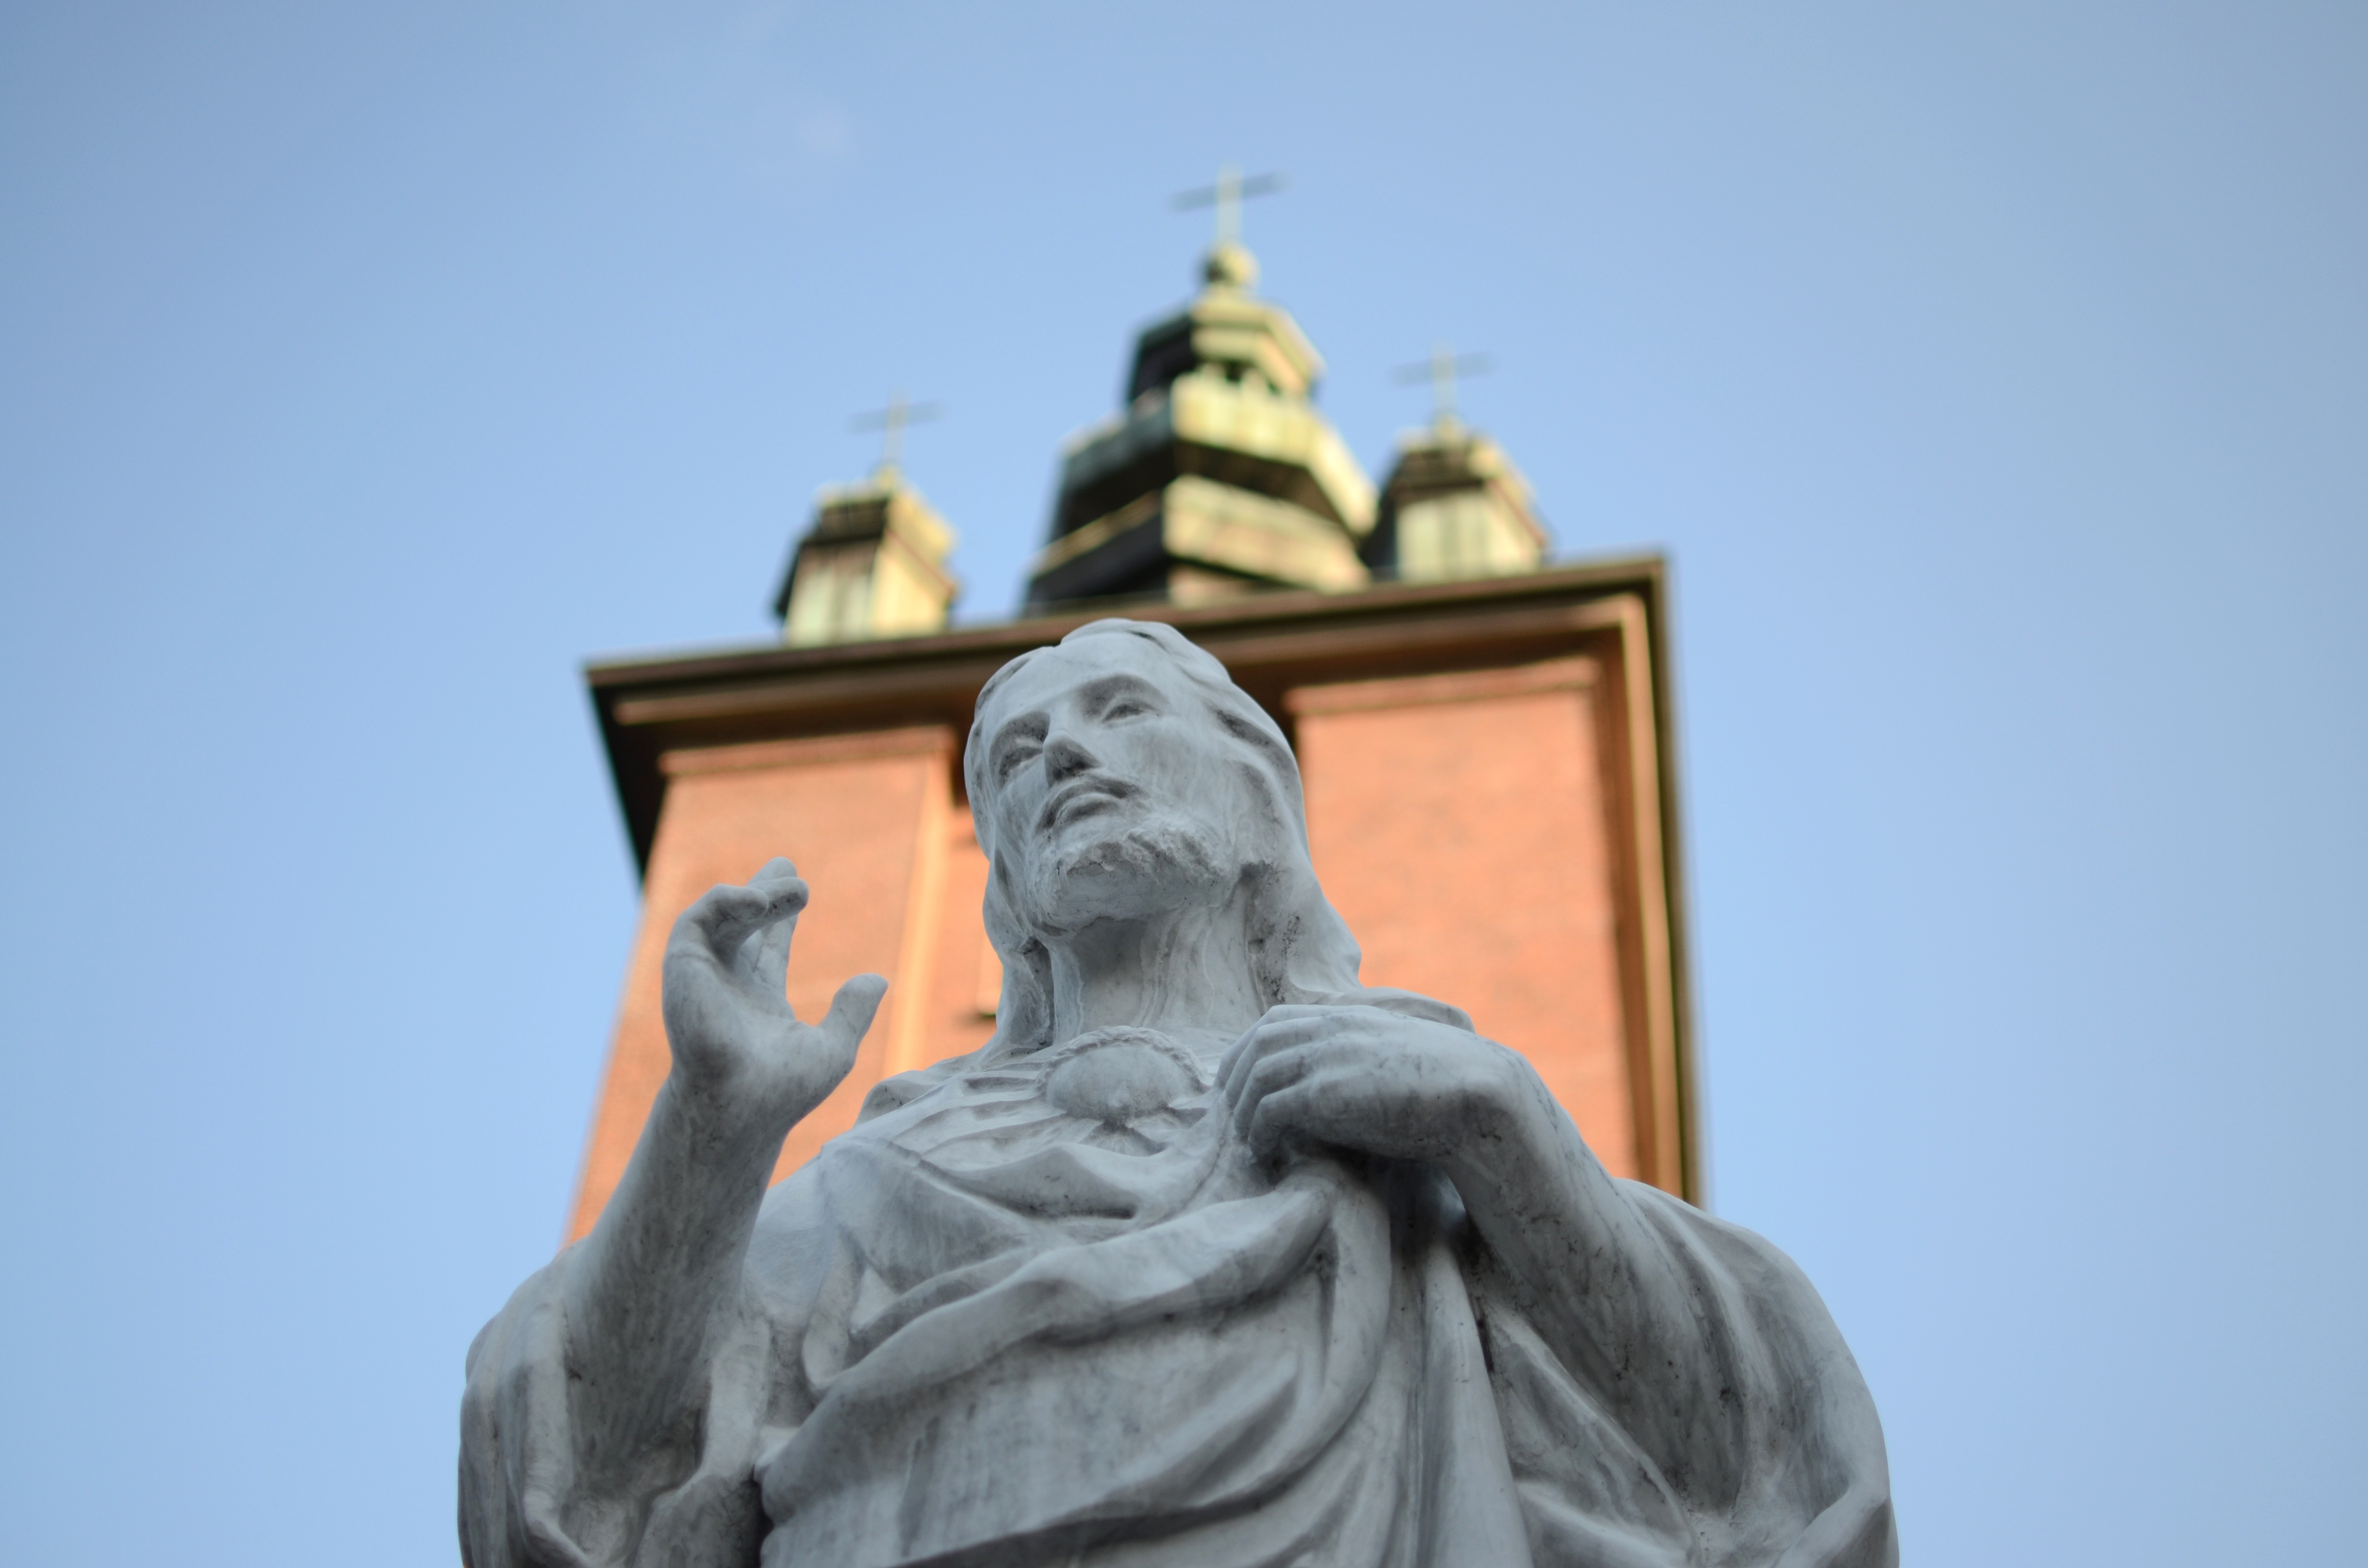
monument, statue, religion, church, sculpture, art, temple, steeple, poland, jesus, christianity, holy, image, historically, believe, nowy targ